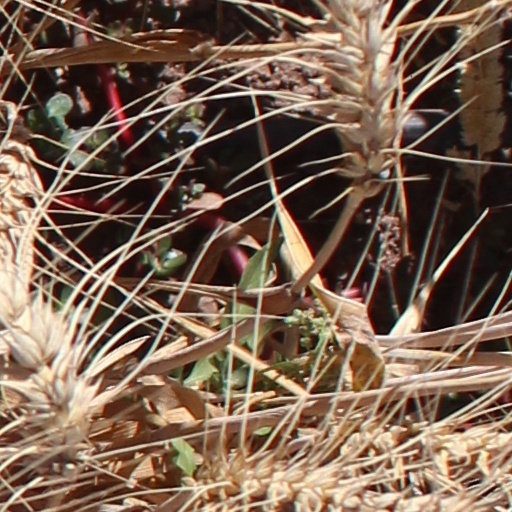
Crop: wheat